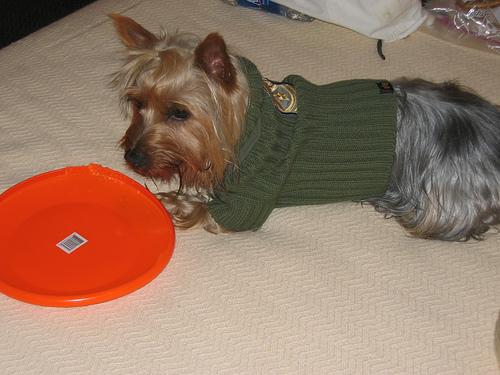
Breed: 231-n000081-silky_terrier